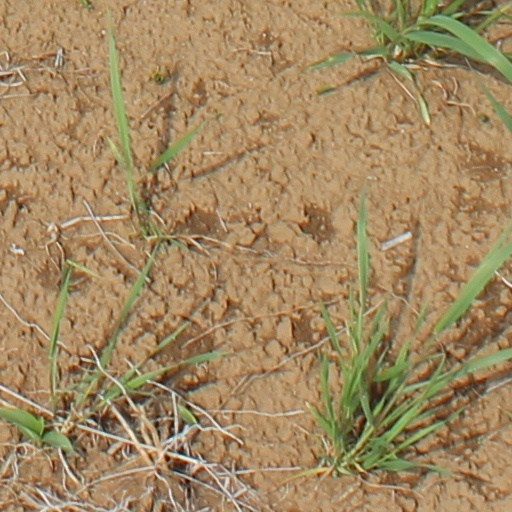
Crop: wheat